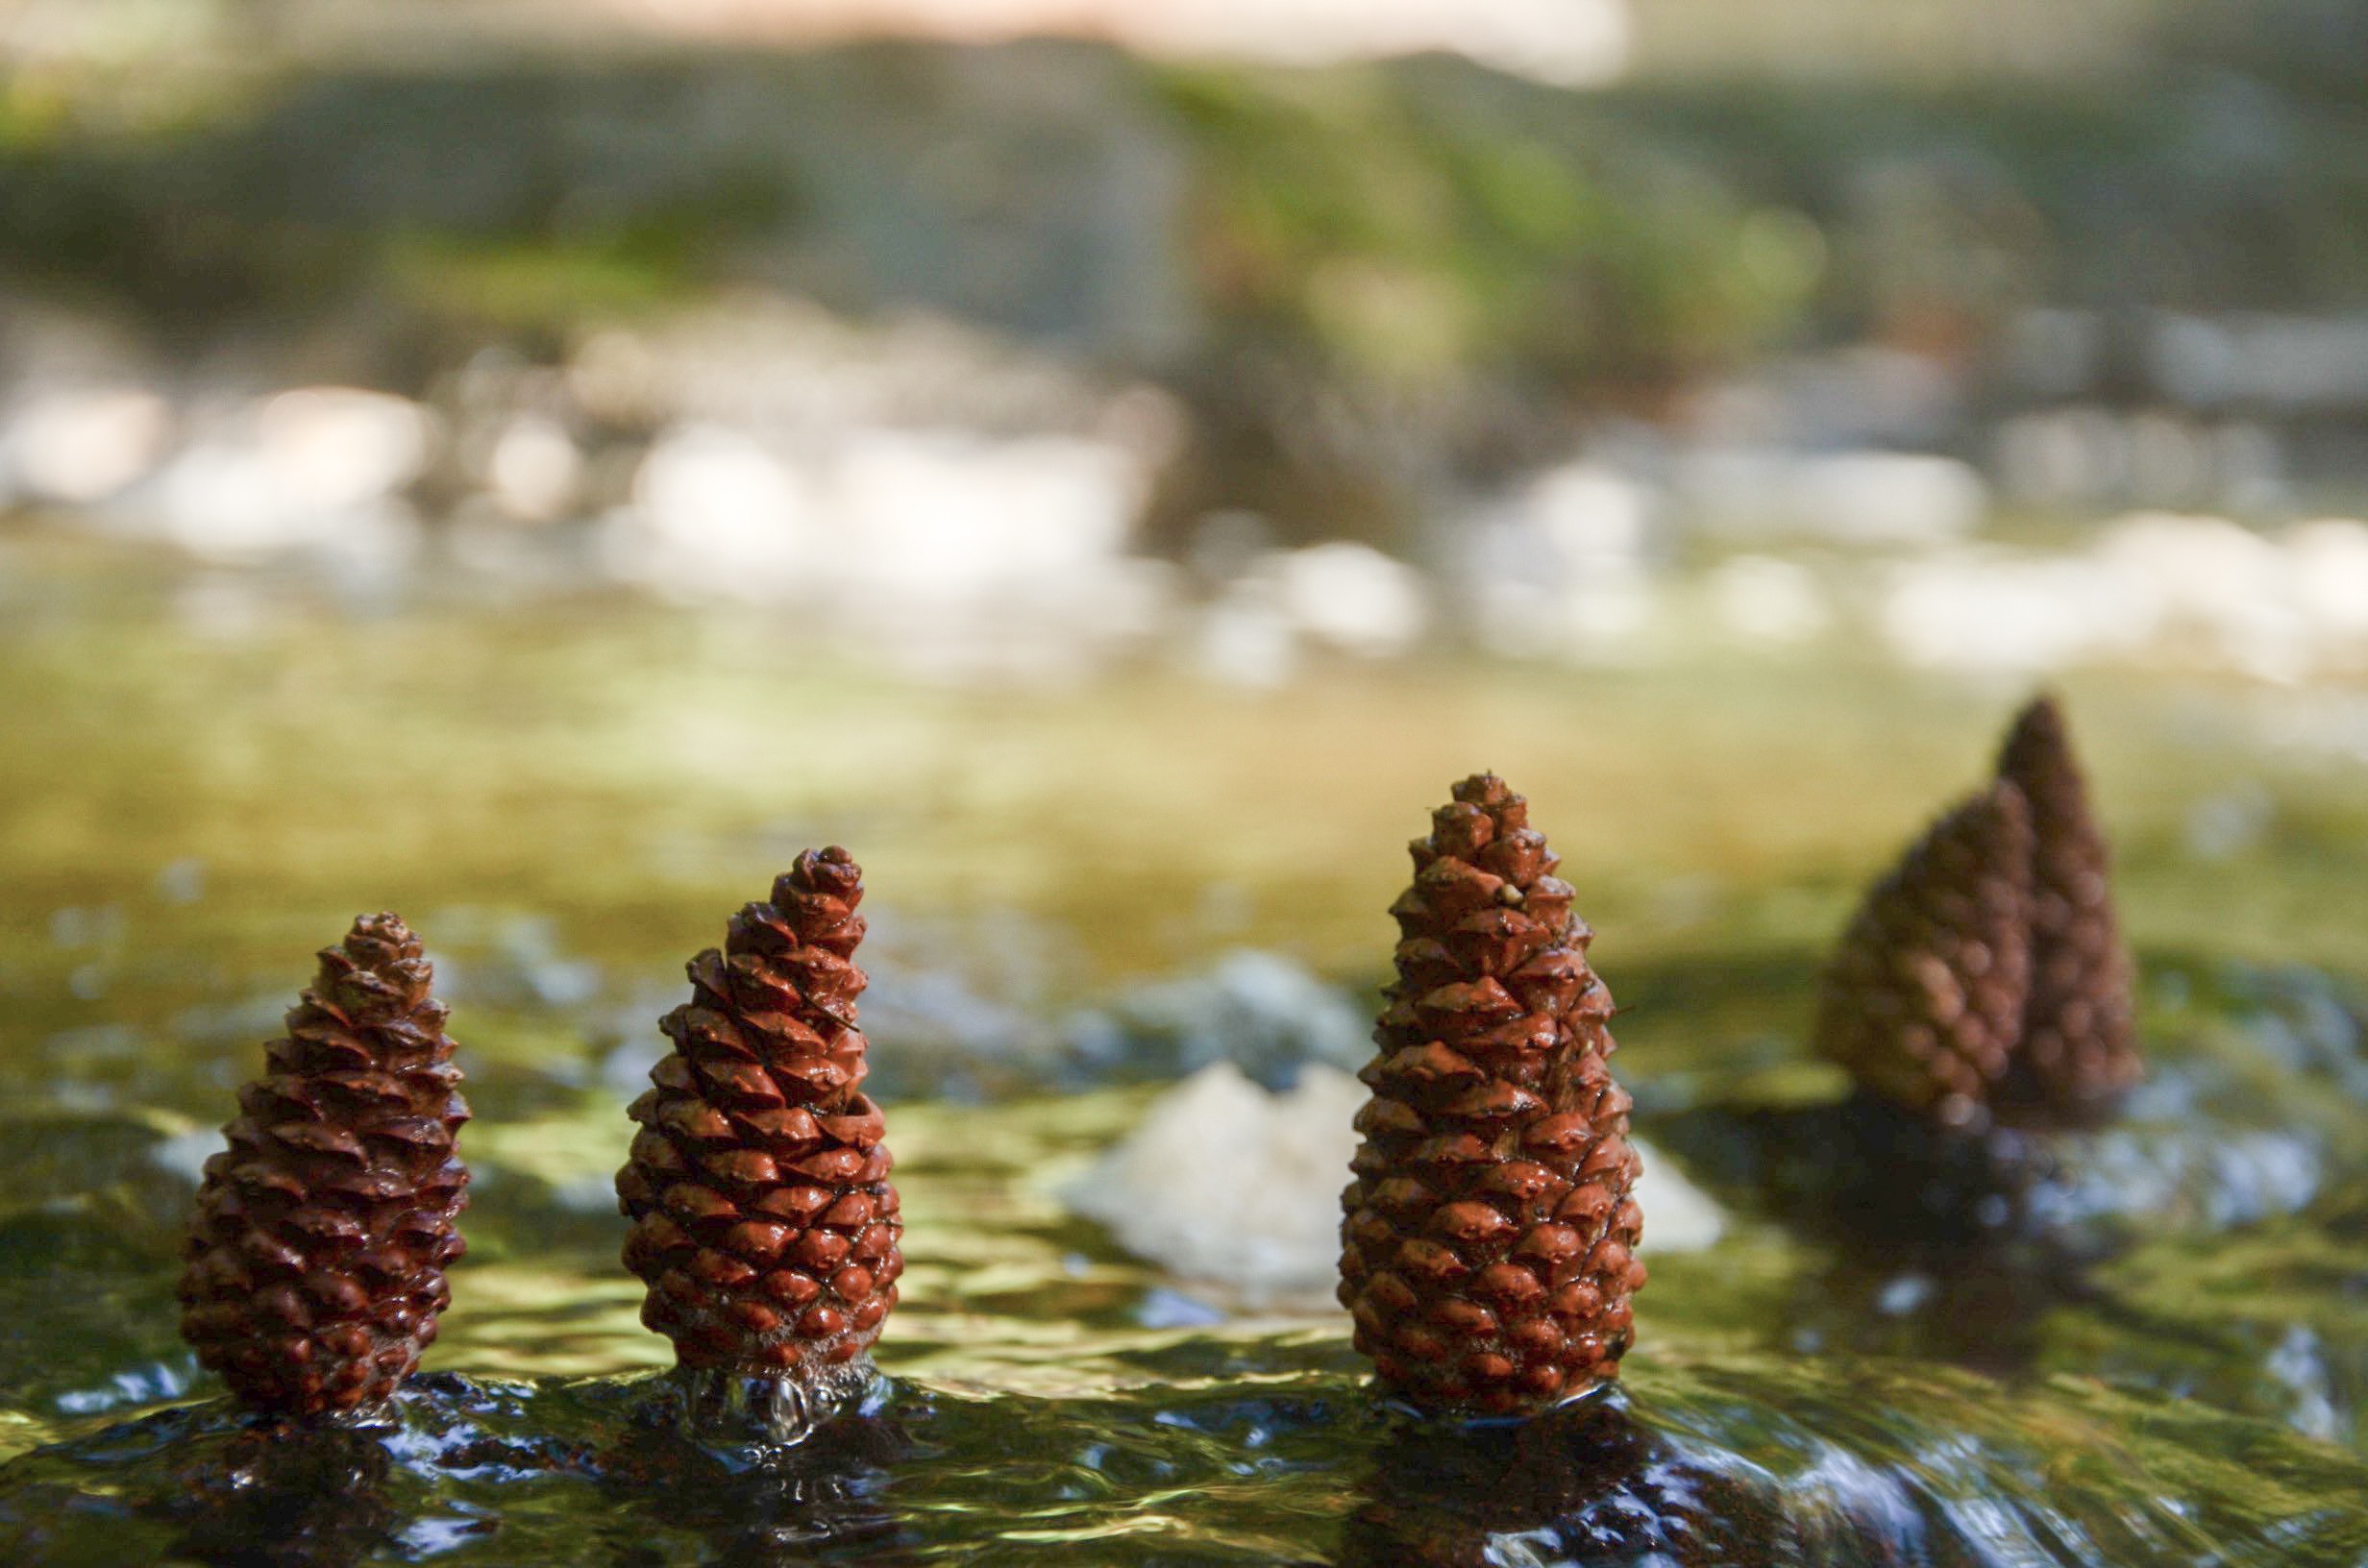
tree, nature, forest, branch, plant, leaf, flower, produce, autumn, botany, fir, flora, conifer, spruce, macro photography, woody plant, land plant, arecales, conifer cone